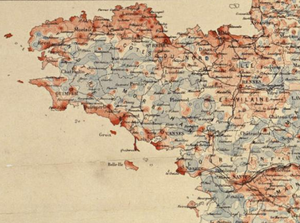
Carte des densités de population en Bretagne en 1887, issue de la carte de France
L'histoire de la Bretagne commence avec un peuplement dont les traces remontent à la Préhistoire, dès 700 000 ans av. J.-C. La période néolithique, qui commence dans ces régions vers 5000 av. J.-C., y est marquée par le développement d'un mégalithisme important se manifestant dans des sites comme le cairn de Barnenez, le cairn de Gavrinis, la Table des Marchands de Locmariaquer ou les alignements de Carnac. Au cours de sa protohistoire qui commence vers le milieu du IIIᵉ millénaire av. J.-C., le sous-sol riche en étain permet l'essor d'une industrie produisant des objets de bronze, ainsi que de circuits commerciaux d'exportation vers d'autres régions d'Europe. Durant les siècles qui précèdent notre ère, elle est habitée par des peuples gaulois comme les Vénètes ou les Namnètes, avant que ces territoires ne soient conquis par Jules César en 57 av. J.-C., puis progressivement romanisés.
La région Bretagne est peuplée de 3 306 529 habitants au 1ᵉʳ janvier 2019, sur un territoire de 27 208 km². La densité de 121,5 hab/km² est légèrement supérieure à celle de la France mais plutôt élevée par rapport aux autres régions.